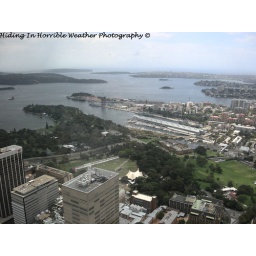
Same day as the blue sky pics. Bipolar weather just like in Seattle! Taken from the Sydney Tower.